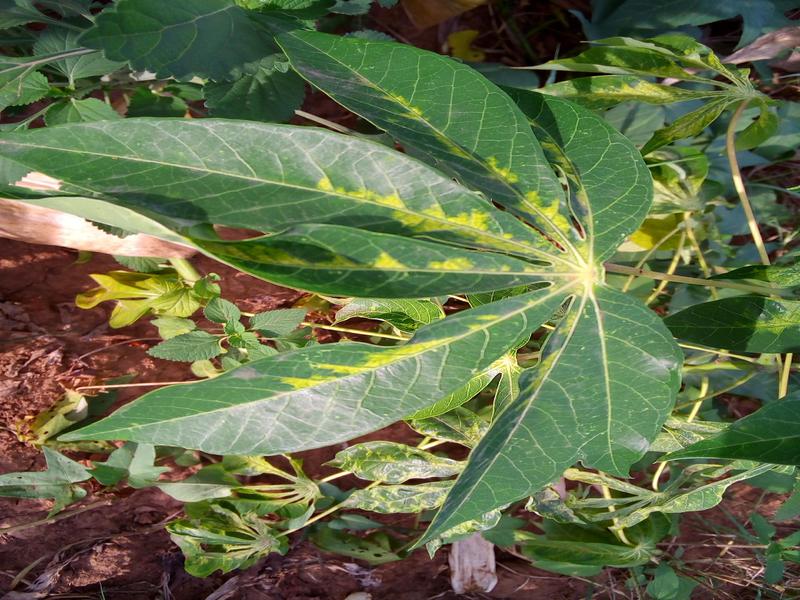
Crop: cassava
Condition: mosaic_disease